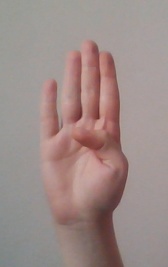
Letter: kaaf